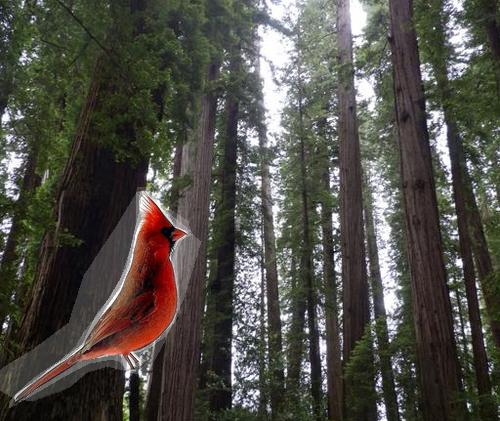
Bird species: Cardinal
Bird type: landbird
Background: land